Mood lighting

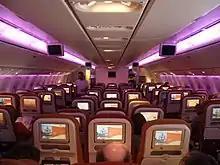
Mood lighting on an airplane

Mood lighting is the use of specific colors or brightness in ambient illumination with the intention of promoting a specific, temporary state of mind or feeling. While not specific to indoor settings, it is most commonly used in indoor environments.